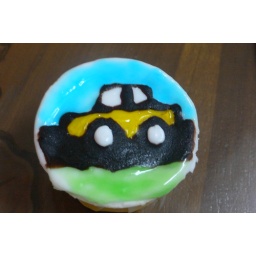
3.25oz orange cup cake.the design was inspired by yatt's...(my 1st trial)